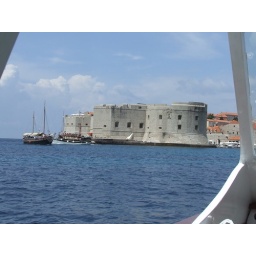
Around Dubrovnik harbour and walls by boat